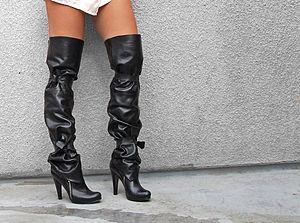
La cuissarde est une botte dont la tige monte au-dessus du genou, jusqu'à recouvrir la cuisse. Les hauteur de tige varient et font prendre à la botte le nom de botte genoullière lorsque le genou seul est couvert ou cuissarde au sens propre lorsque la cuisse ou une partie de la cuisse est couverte.